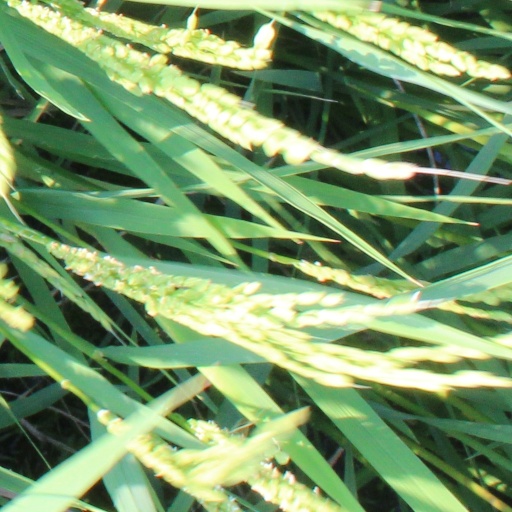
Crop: rice